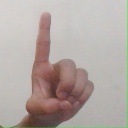
अक्षर: ड